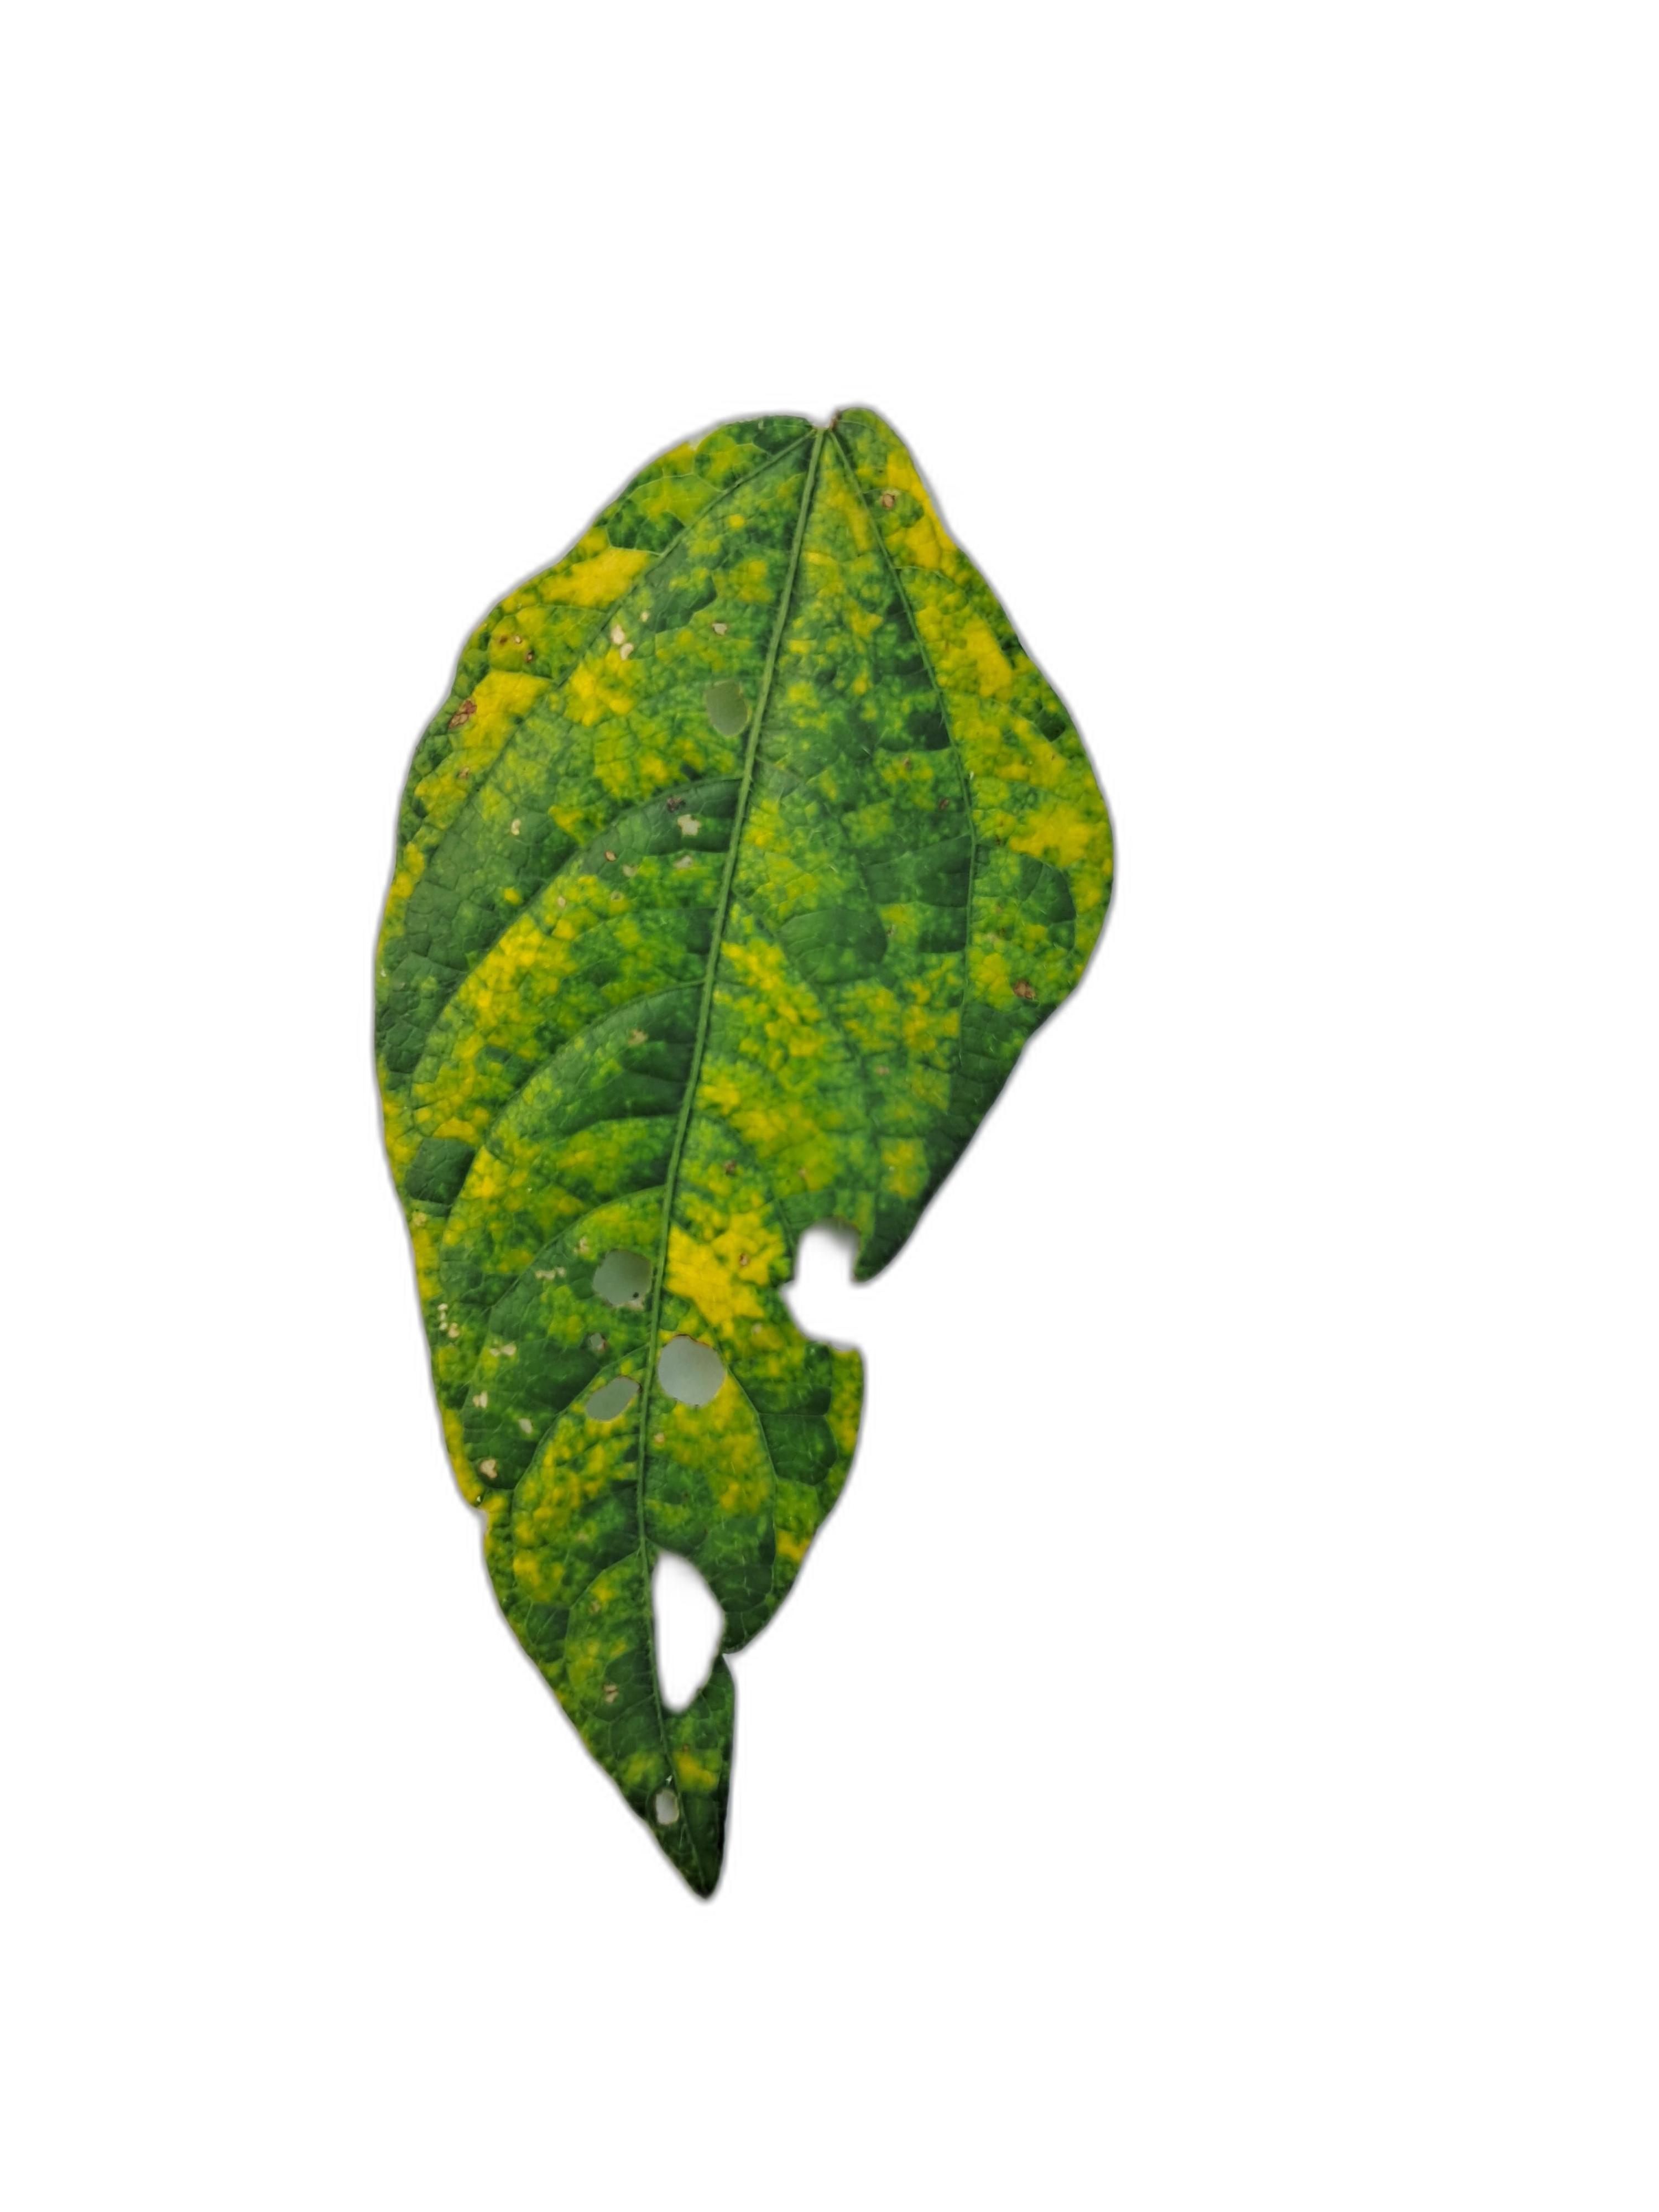
Label: Yellow Mosaic